Council of the Indies

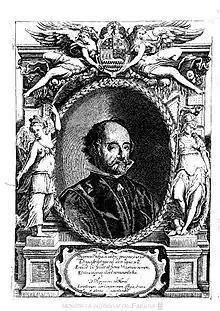
Juan de Solórzano Pereira, member of the Council of the Indies.

Isabella I had initially granted extensive authority to Christopher Columbus, but then withdrew that authority and established direct royal control in 1493, putting matters concerning the Indies in the hands of her chaplain, Juan Rodríguez de Fonseca. The Catholic Monarchs (Isabella and Ferdinand) had had Rodríguez de Fonseca study problems related to the colonization process arising from what was seen as the tyrannical behavior of Governor Christopher Columbus and his misgovernment of indigenous peoples and Iberian settlers. Rodríguez de Fonseca effectively became minister for the Indies and laid the foundations for the creation of a colonial bureaucracy. He presided over a committee or council, which contained a number of members of the Council of Castile ("Consejo de Castilla"), and formed a "Junta de Indias" of about eight counselors. Charles V, Holy Roman Emperor was already using the term "Council of the Indies" in 1519.